Taíno

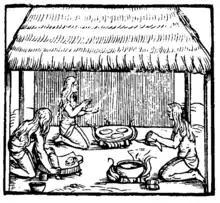
Some Taíno women are preparing cassava bread in 1565: grating yuca roots into paste, shaping the bread, and cooking it on a fire-heated burén

Scholars have faced difficulties researching the Native inhabitants of the Caribbean islands to which Columbus voyaged in 1492, since European accounts cannot be read as objective evidence of a Native Caribbean social reality. The people who inhabited most of the Greater Antilles when Europeans arrived have been called "Taínos", a term coined by Constantine Samuel Rafinesque in 1836. "Taíno" is not a universally accepted denomination—it was not the name this people called themselves originally, and there is still uncertainty about their attributes and the boundaries of the territory they occupied.